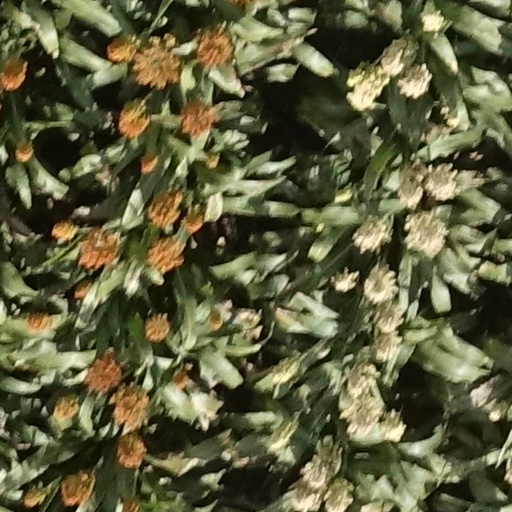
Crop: sorghum